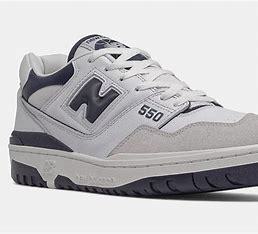
Brand: New
Model: Balance New Balance 550